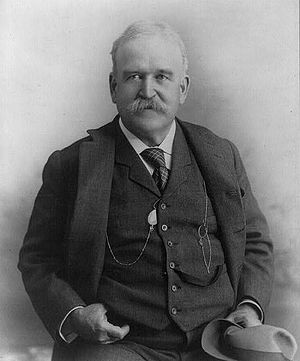
Amerikanske flådeministre / Flådeministre / Kabinetsminister
John Davis Long
Amerikanske flådeministre eller United States Secretary of the Navy er den civile leder af det amerikanske flådeministerium. Posten som flådeminister var en post i præsidentens kabinet frem til 1947, hvor flåde, hær og det nyoprettede luftvåben blev samlet under forsvarsministeriet og forsvarsministeren overtog posten i kabinettet. Posten som flådeminister besættes ved at præsidenten nominerer en kandidat, som skal godkendes af et flertal i Senatet.